José Morban

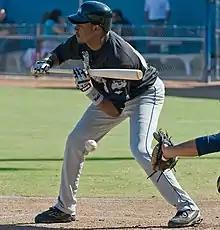
Morban with the Edmonton Cracker-Cats in 2008

José Morban (born December 2, 1979) is a Dominican retired professional baseball infielder. He played in Major League Baseball for the Baltimore Orioles during the 2003 season.